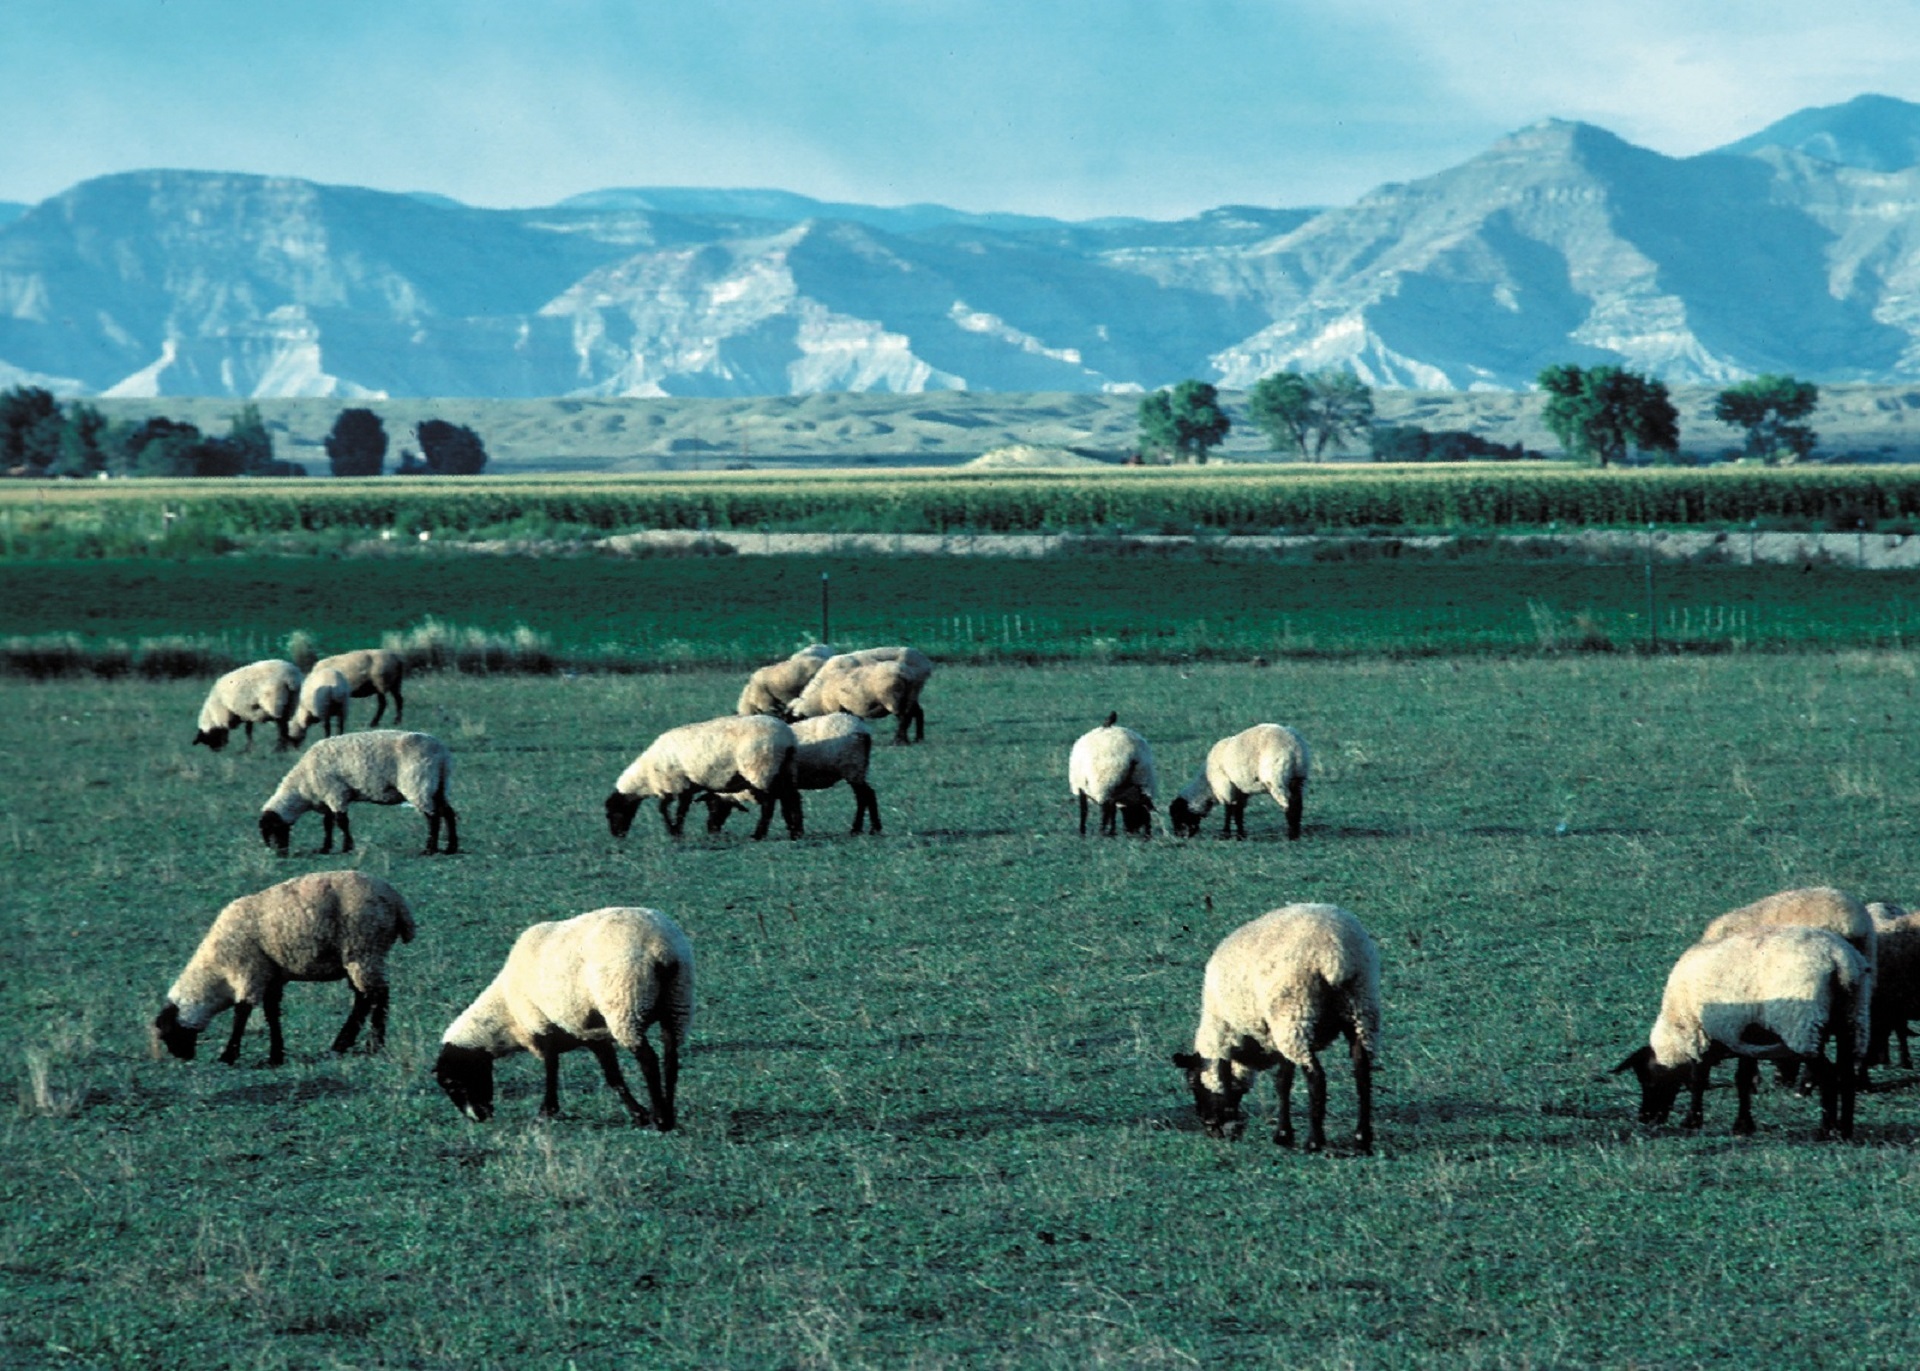
landscape, mountain, meadow, countryside, flock, herd, scenic, pasture, grazing, livestock, sheep, mammal, agriculture, fauna, farmland, lamb, mountains, grassland, vertebrate, plateau, sheeps, tundra, steppe, rural area, goatherd, cattle like mammal, farming rural